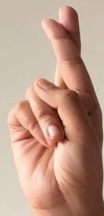
ASL sign: R